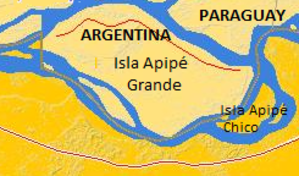
L'île d'Apipé est une île d'Argentine qui s'étire sur 25 kilomètres, le long du Rio Paraná. Elle est située à l'extrémité nord de l'Argentine, la partie du Paraná située au nord de l'île marquant la frontière entre l'Argentine et le Paraguay.